Society of the Mongol Empire

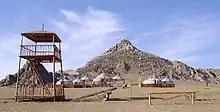
A reconstruction of an ancient Mongol tribe, located near the Genghis Khan Equestrian Statue

Compared to other civilizations, Mongolian women had the power to influence society and enjoyed much more freedom in general. Even though men were dominant in society, many turned to women in their lives for advice. While developing organizations within the Mongol Empire, Genghis Khan asked for assistance from his mother. He honored the advice women in his life offered. Genghis Khan permitted his wives to sit with him and encouraged them to voice their opinions. Because of their help, Genghis was able to choose his successor. Furthermore, Mongol women were riding horseback, they fought in battles, tended their herds and influenced their men on important decisions for the Mongolian Empire.